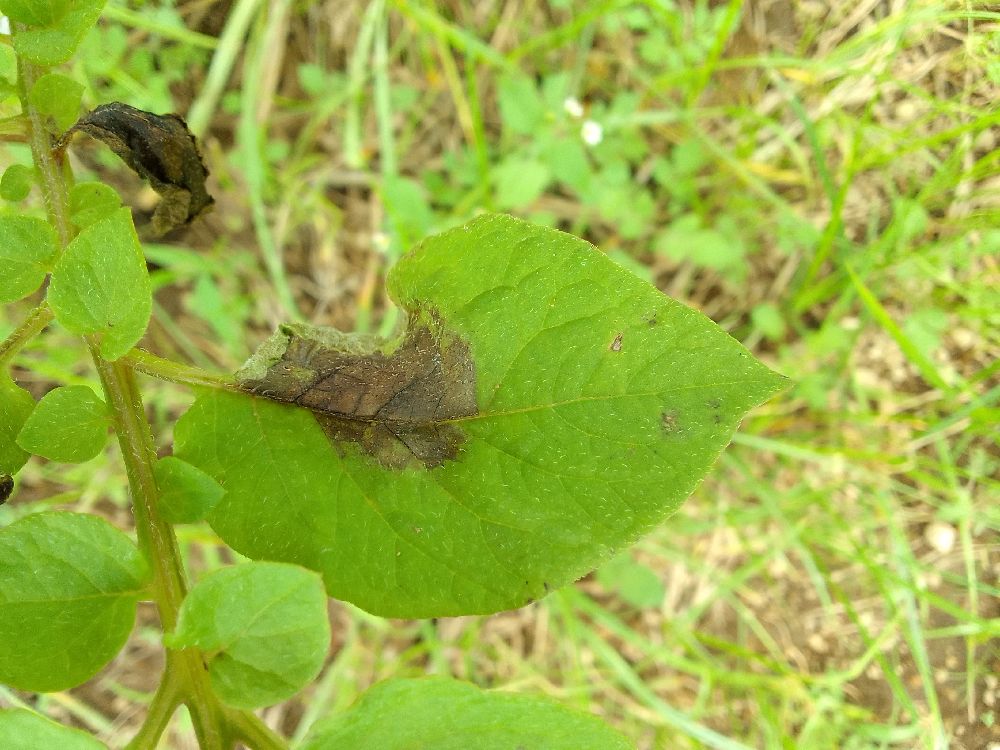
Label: Late blight